Bo Dallas

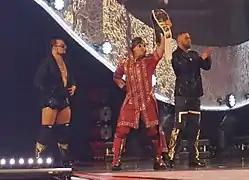
Dallas (left) with The Miz and Curtis Axel at WrestleMania 34

On the June 19 episode of "Raw", Intercontinental Champion The Miz approached Dallas and Curtis Axel, offering to make them "the stars they deserve to be" if they become his entourage, and later that night, Dallas and Axel appeared in bear costumes during an in ring segment between Miz and his wife Maryse, attacking Dean Ambrose. Dallas and Axel, now dubbed The Miztourage, began helping Miz in his matches and occasionally teamed him with him, including winning efforts against Dean Ambrose, Heath Slater and Rhyno on June 26 episode of "Raw" and Jason Jordan and The Hardy Boyz (Jeff Hardy and Matt Hardy) at SummerSlam. At No Mercy, they also helped Miz to defeat Jason Jordan to retain his title. At WrestleMania 34 on April 8, 2018, Dallas participated in the André the Giant Memorial Battle Royal, but he failed to win. As part of the Superstar Shake-Up, Miz was moved to the SmackDown brand, while Dallas and Axel remained on Raw. On the April 16 episode of "Raw", during a tag team match, Dallas and Axel turned on Miz, ending their alliance.